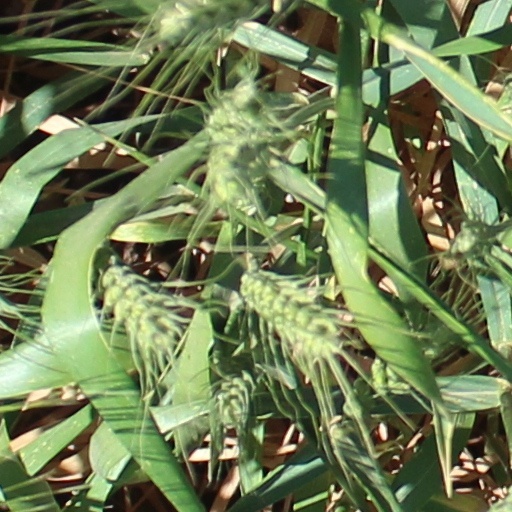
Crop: wheat